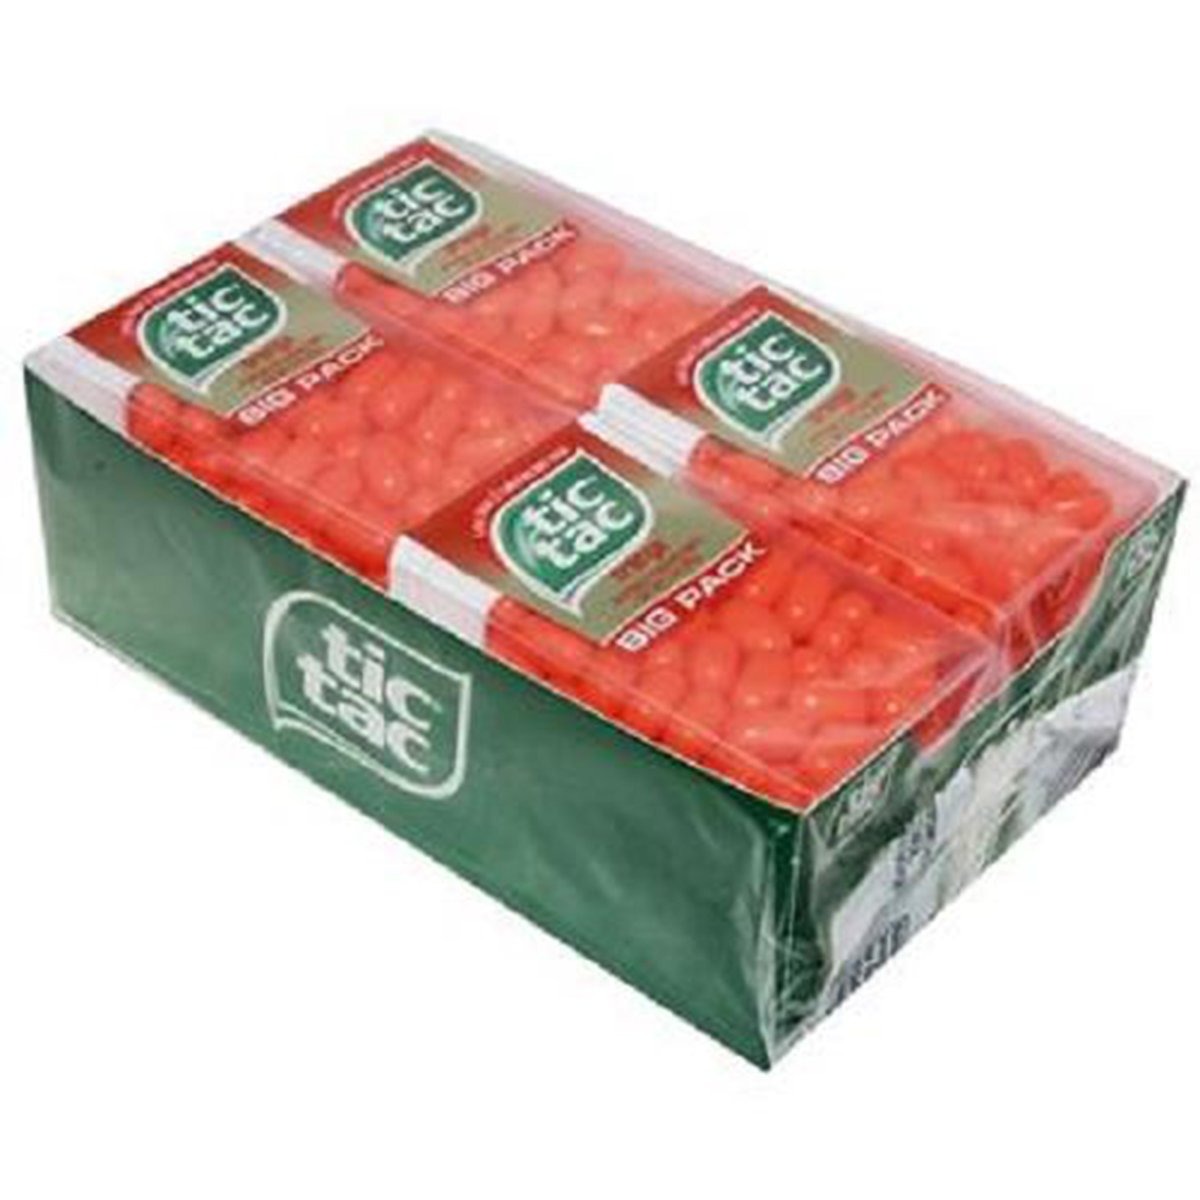
Item Name: Tic Tac Orange Candy, 1 Ounce -- 288 per case.
Value: 288.0
Unit: Count

Price: 404.04